Thomas S. Hammond

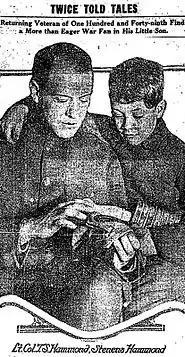
Hammond shows his son the gas mask he used in France, "Chicago Daily Tribune", March 1919

Prior to World War I, Hammond was a member of the Illinois National Guard. When the United States entered World War I in the spring of 1917, Hammond was a first lieutenant of field artillery in the National Guard. He served for two years in the U.S. Army during and after the war. After several months serving on the Mexican border, Hammond was deployed to France as part of the 42nd Infantry Division, the famed "Rainbow Division." He was promoted from captain to major and eventually achieved the rank of lieutenant colonel. He was placed in command of the First Battalion of the 149th Field Artillery Regiment and participated in the final rush of American forces in the Meuse–Argonne offensive. Hammond left his command while serving in Germany in January 1919 and returned to civilian life in Chicago in March 1919. In an interview with the "Chicago Daily Tribune", Hammond said the Germans feared the Americans, because they were "fighting all the time." He noted, "You can be assured that there was no 'gentlemanly agreement' with the 149th. They fought. That tells the whole story."